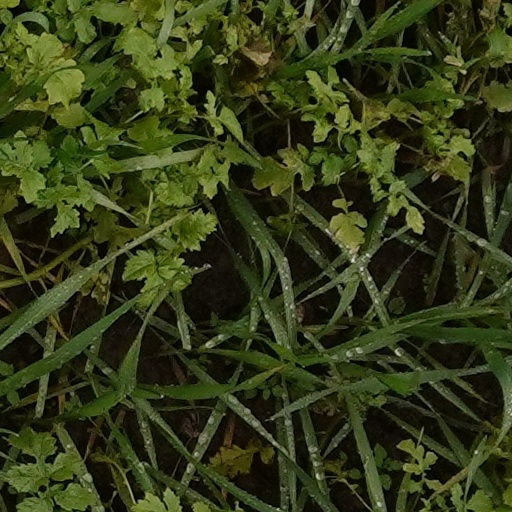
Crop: wheat